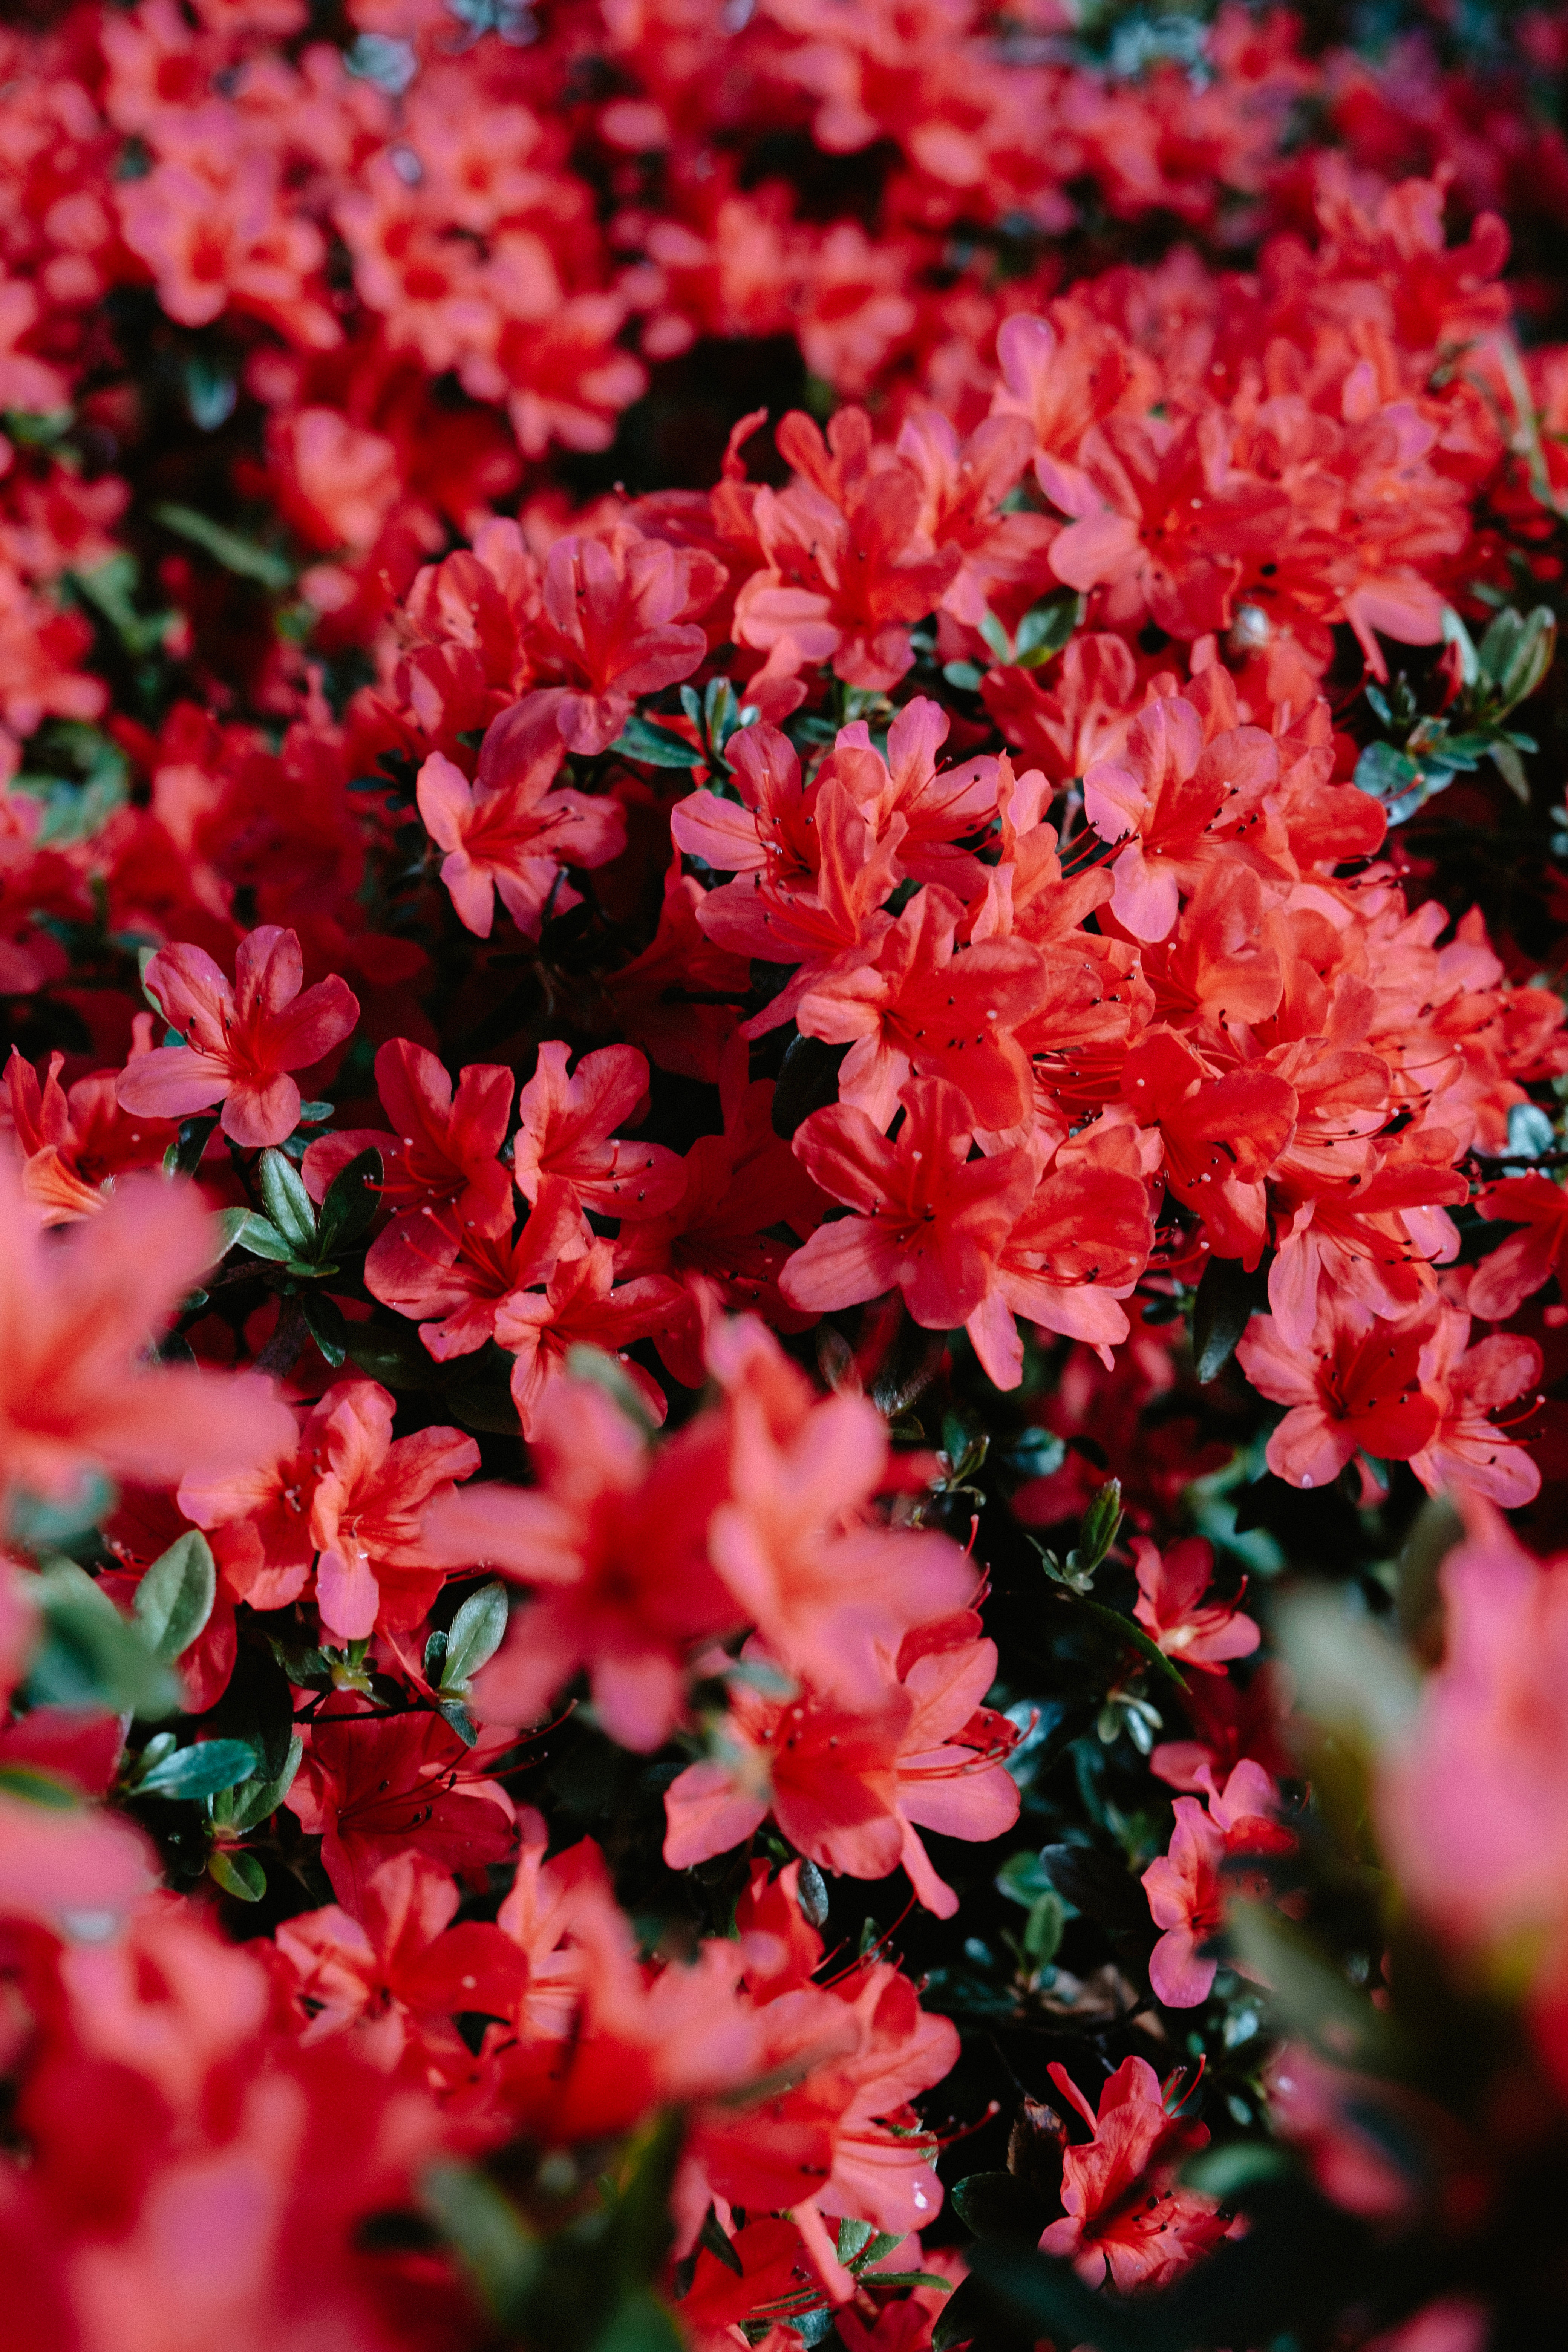
natural, flower, plant, petal, pink, groundcover, flowering plant, magenta, annual plant, shrub, terrestrial plant, subshrub, wildflower, tree, carmine, pink family, rhododendron, impatiens, coquelicot, lobelia